Christian Noël

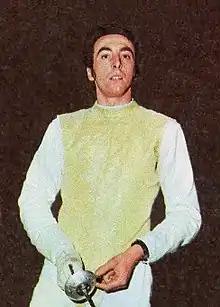
Christian Noël in 1972

Christian Noël (born 13 March 1945) is a retired French foil fencer, and medalists in four consecutive Olympics, from 1964 to 1976. He also competed at the Mediterranean Games in 1967 and 1971 and won silver medals in the individual foil events in both years.